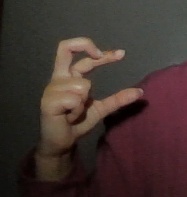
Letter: thal